Lake Bohinj

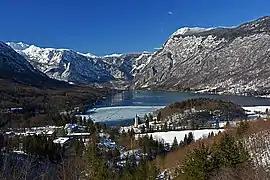
Lake Bohinj

Lake Bohinj is long and at its maximum width. It is a glacial lake dammed by a moraine.